Smackover Formation

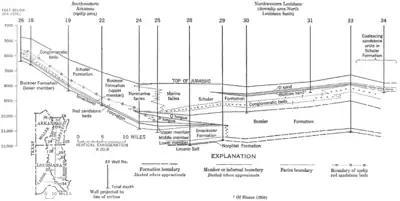
Smackover and Bossier Formations geologic cross section

A 2022 report estimated that the lithium brine in the formation has "sufficient lithium to produce enough batteries for 50 million electric vehicles." In October 2024, federal and state researchers announced the formation may hold five to 19 million tons of lithium, which is about nine times the annual worldwide demand for electric vehicles projected for 2030.